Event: Nepal Earthquake
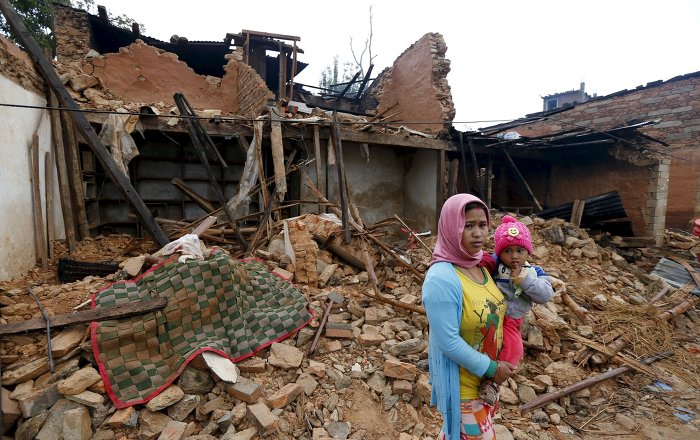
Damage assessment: damage